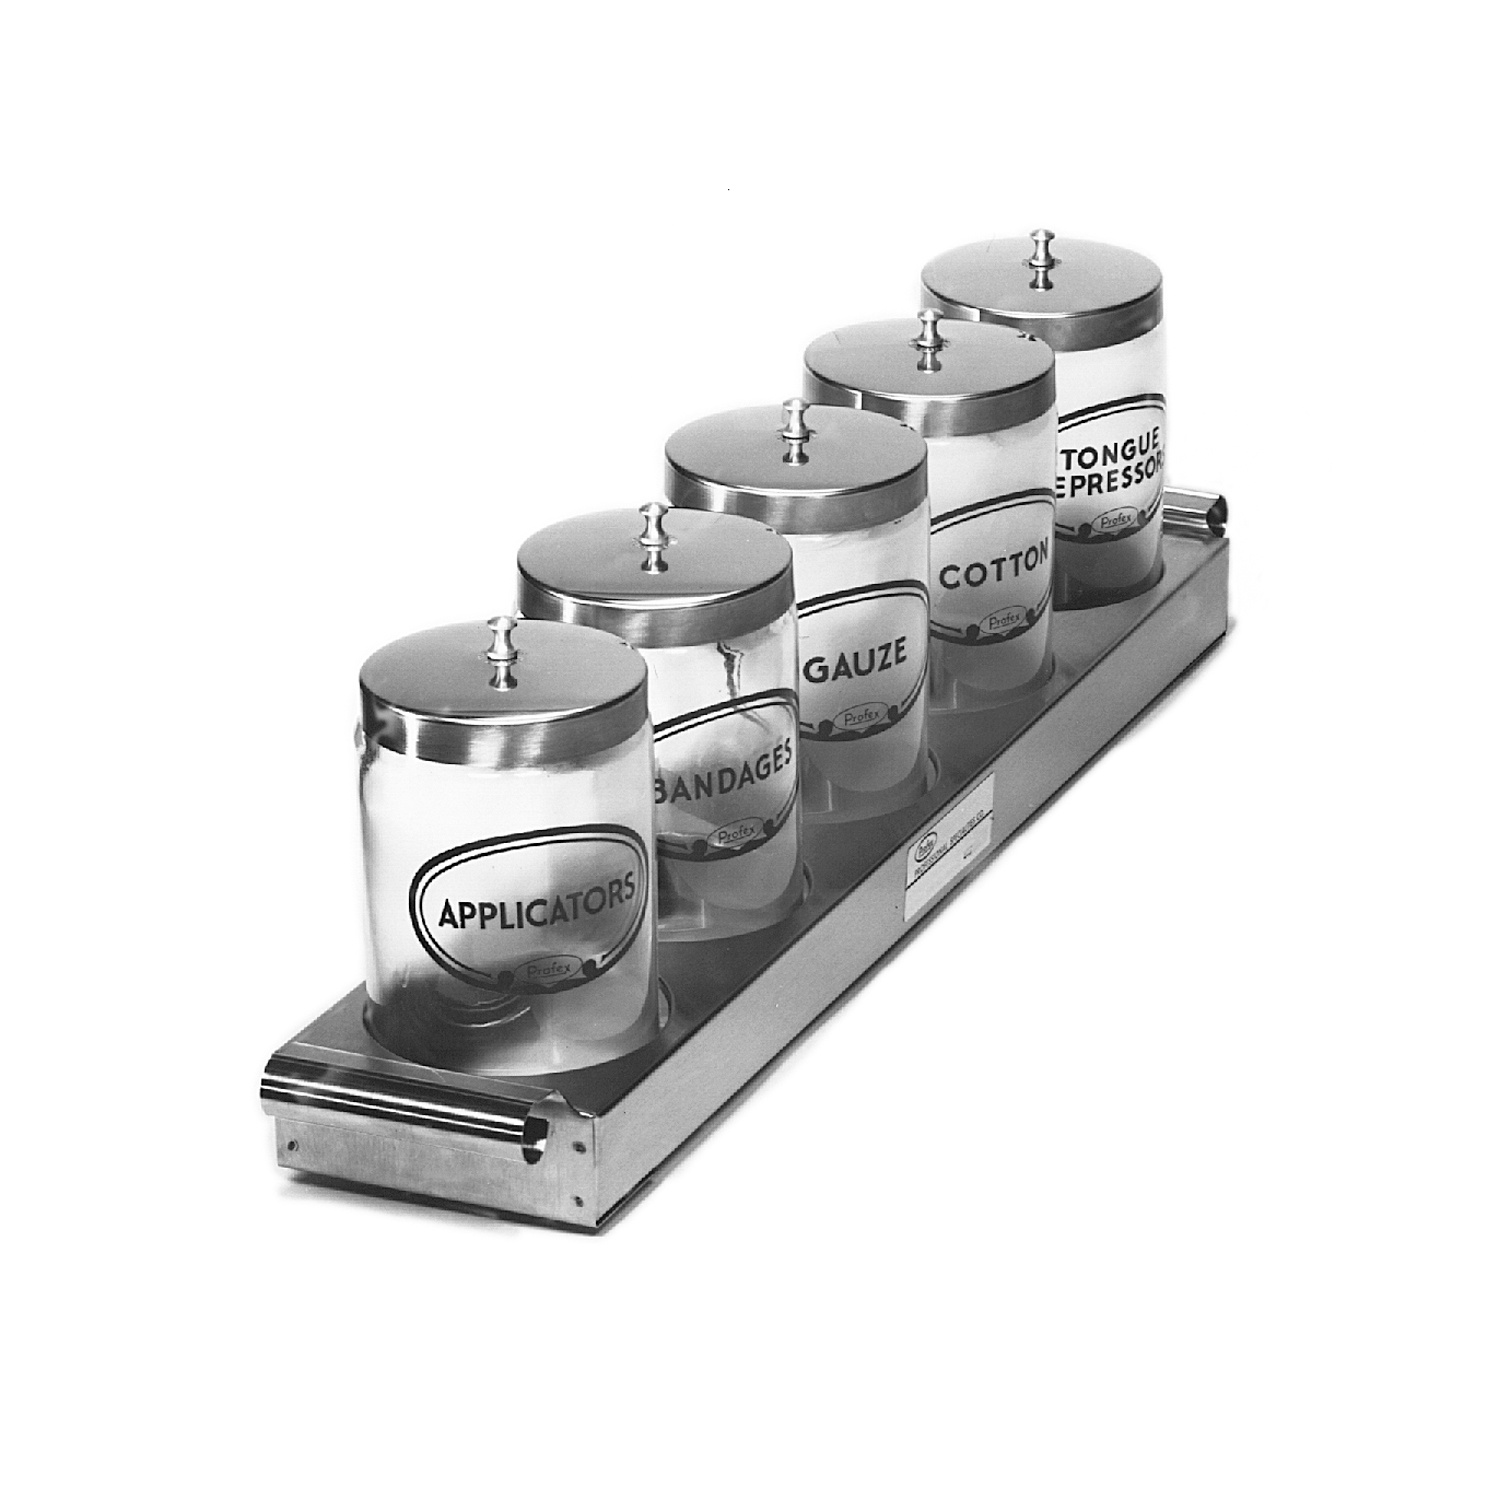
Individual Jar, "Tongue Depressor" Green & Platinum Label, No Cover (1407JT)
Brand: Profex Medical Products
Attractive glass jars with stainless steel covers hold frequently used medical disposables. Each jar has fired-on label with large print to identify Cotton, Tongue Depressors, Applicators, Gauze and Bandages. Jars may be ordered individually.
Category: Business & Industrial > Medical > Medical Supplies > Tongue Depressors